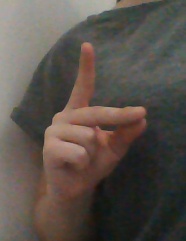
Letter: ta